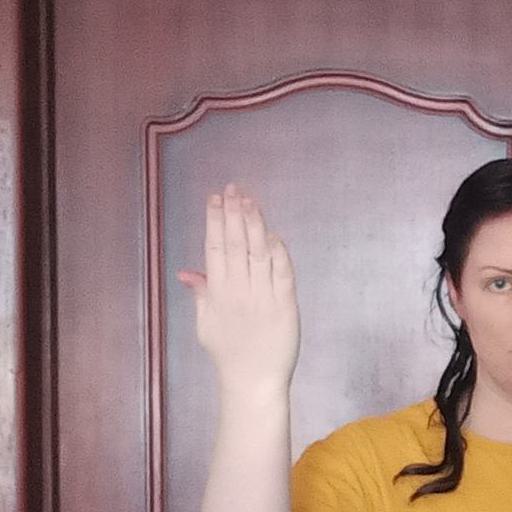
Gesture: stop_inverted